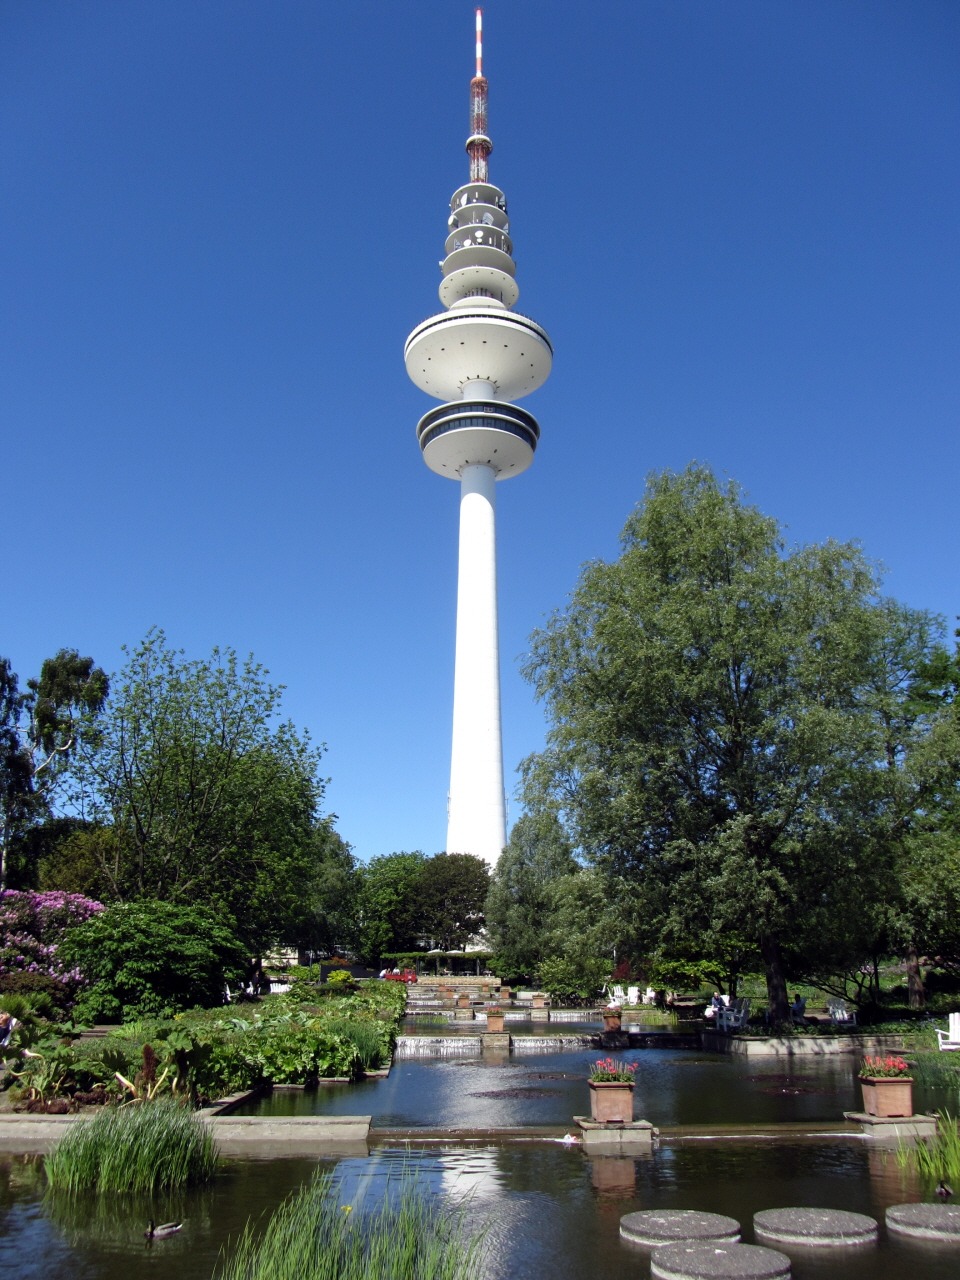
monument, tower, landmark, fountain, botanical garden, water feature, hamburg, pagoda, tv tower, planned un blomen, reflecting pool